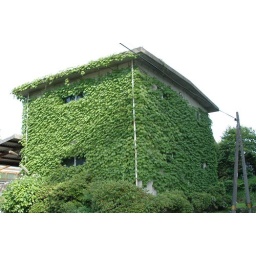
a house in green